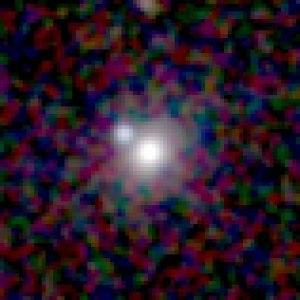
Galaxie NGC 445 Español: Galaxia NGC 445 Italiano: Galassia NGC 445